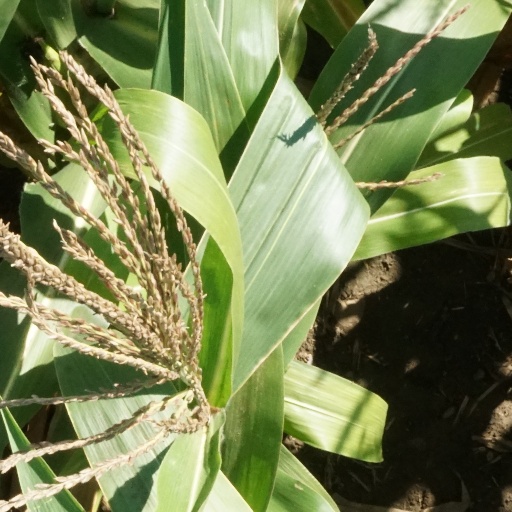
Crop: maize; corn